History of water supply and sanitation

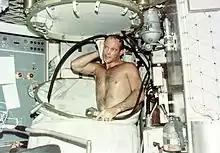
Astronaut Jack Lousma taking a shower in space, 1974

Major human settlements could initially develop only where fresh surface water was plentifulfor instance, in areas near rivers or natural springs. Over time, various societies devised a variety of systems which made it easier to obtain clean water or to dispose of (and, later, also treat) wastewater.